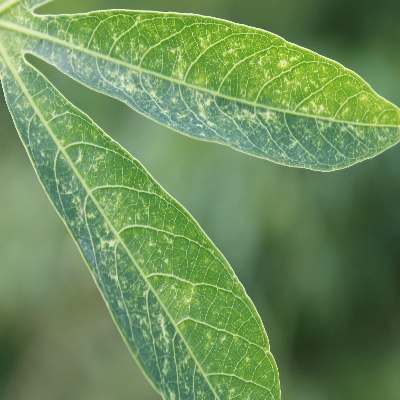
Crop: Cassava
Condition: green mite